Horror films of Asia

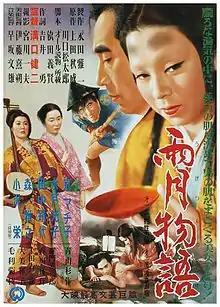
"Ugetsu" (1953)

Colette Balmain in her book "Introduction to Japanese Horror Film" stated the two most important films that would influence the growth of the horror genre were "Ugetsu" (1953), exploring fears around modernization, and "Godzilla" (1954), with its monster and its atomic breath reminding about the devastation caused by nuclear weapons. "Ugetsu" would also lay the groundwork for several forms of Japanese horror films. This included gothic ghost stories which accounted for most of Japanese horror films of the 1950s and 1960s, the erotic-themed ghost story films of the as well as later Japanese ghost story films like "Ring" (1998) and "". "Ugetsu" would borrow from traditional Japanese theatre forms such as "Kabuki" and "Noh" . "Noh" was marked for estrained understatement and abstraction with more focus on emotion than narrative of dialogue which would be reflected in later Japanese films like "Onibaba" (1964) and "Kuroneko" (1968).